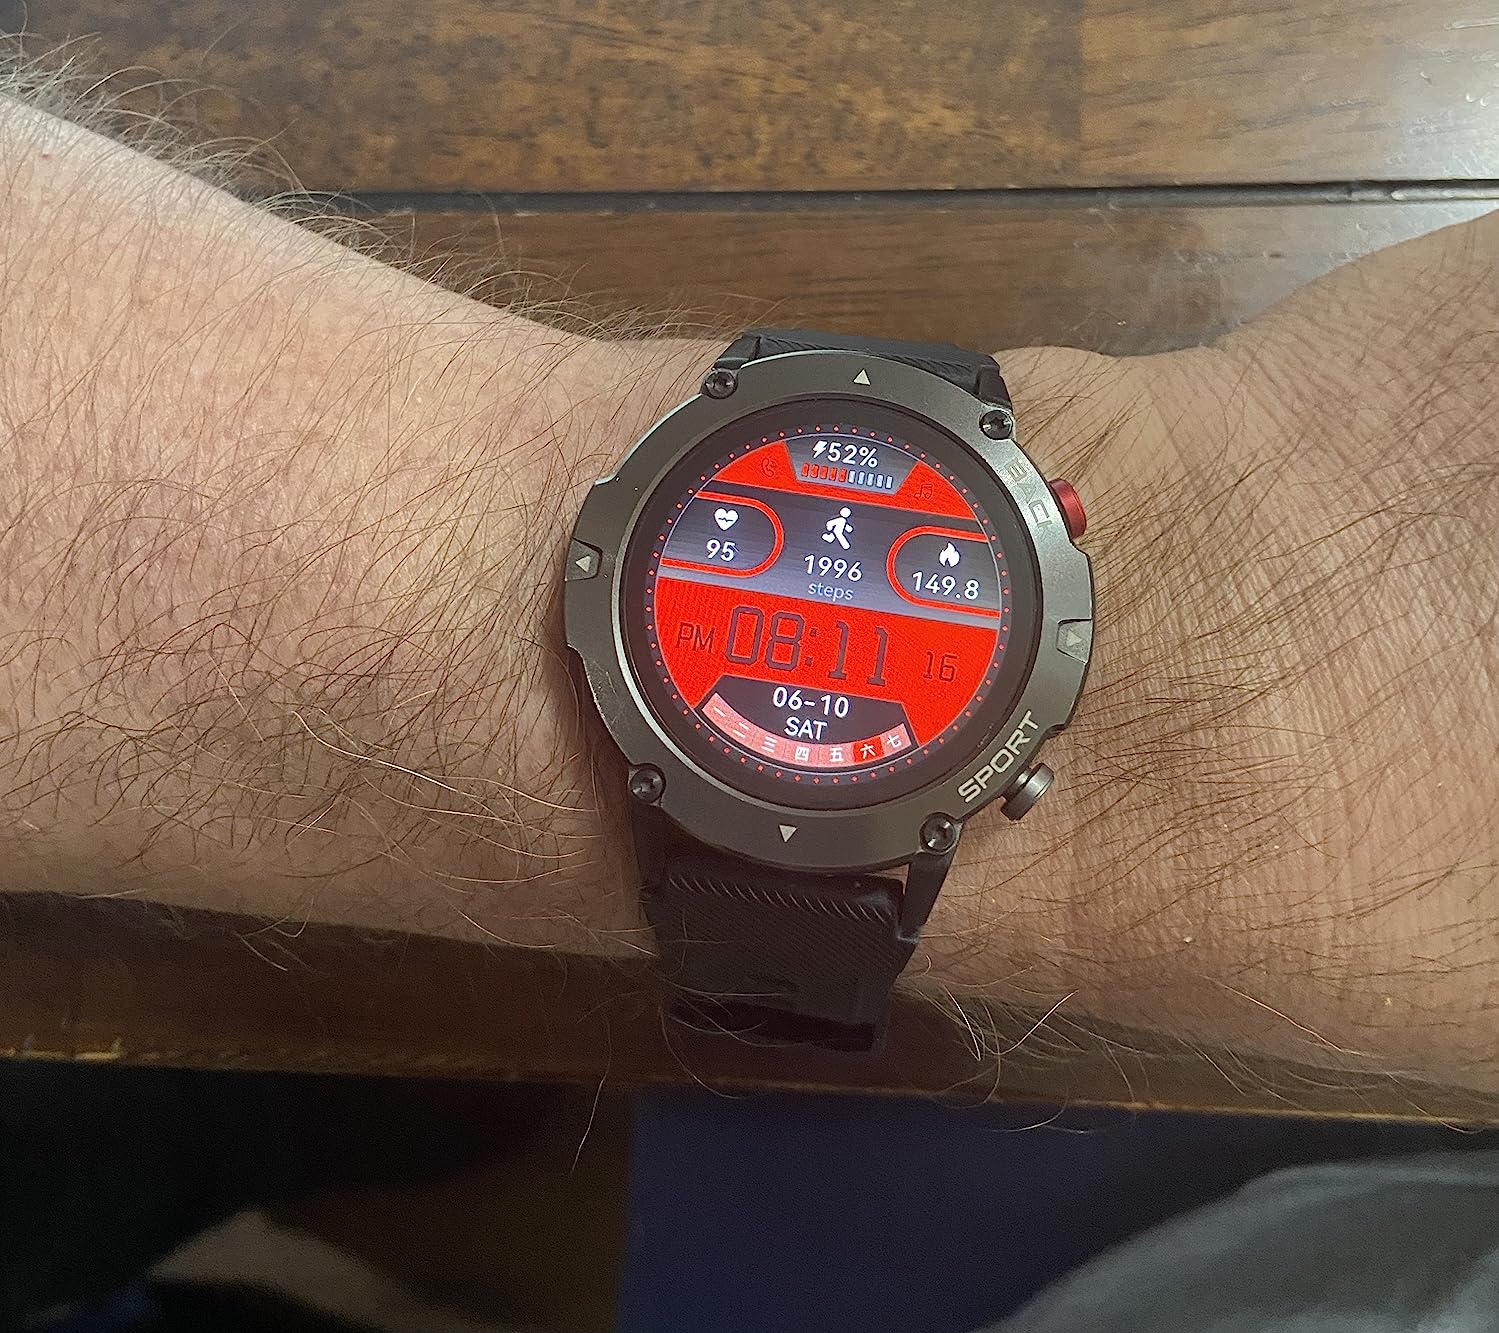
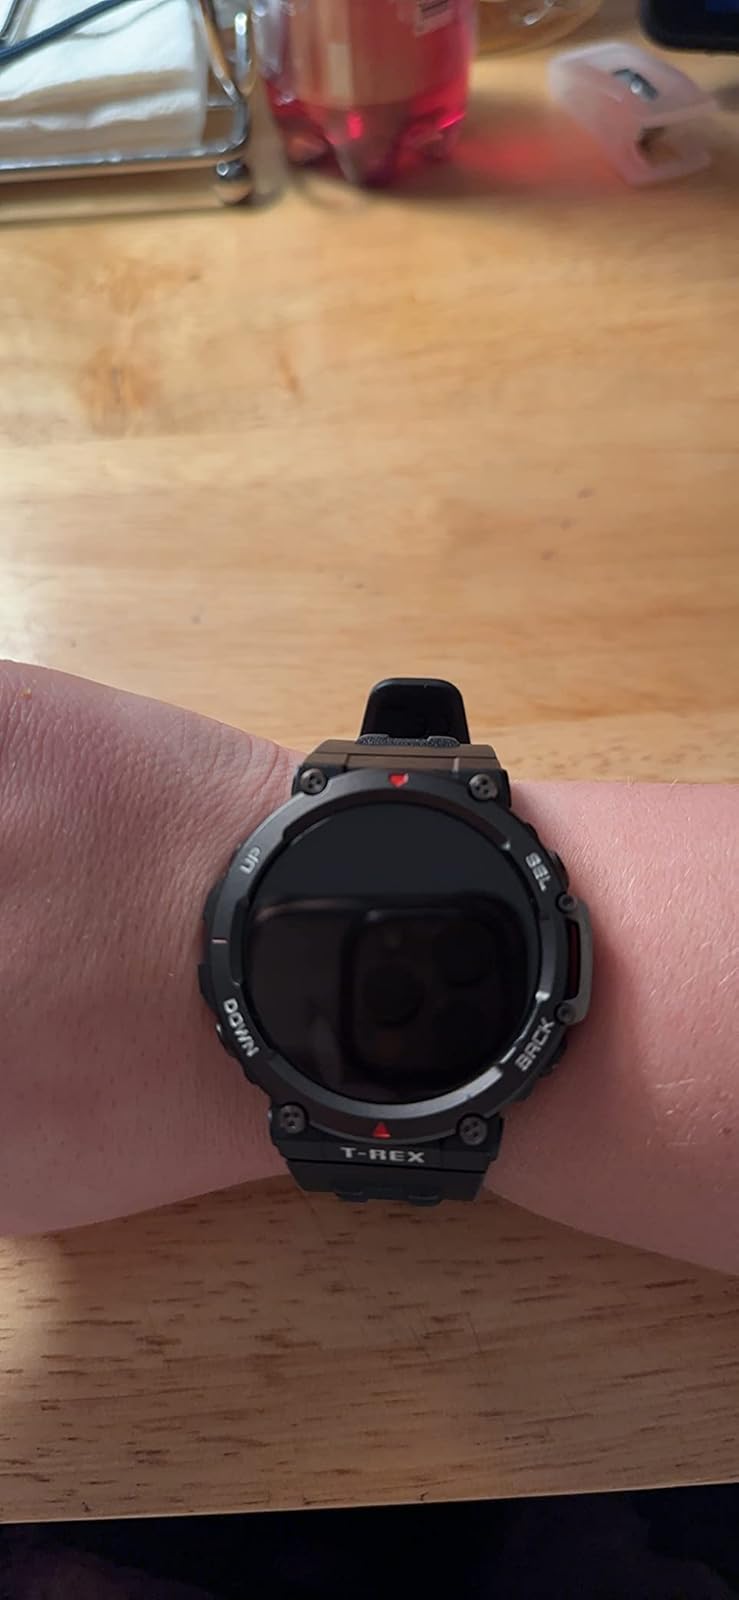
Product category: smartwatch
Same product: no